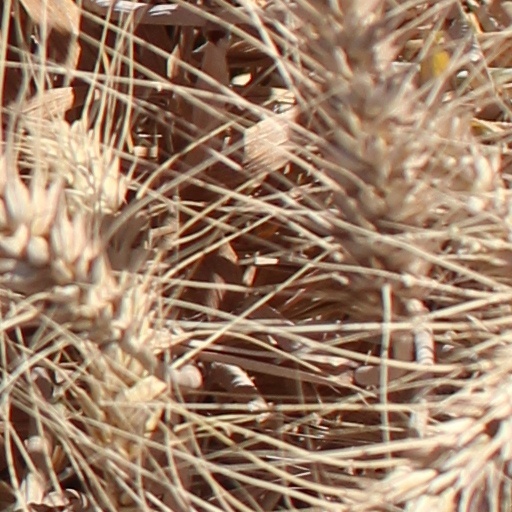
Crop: wheat